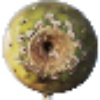
Label: cactus_fruit